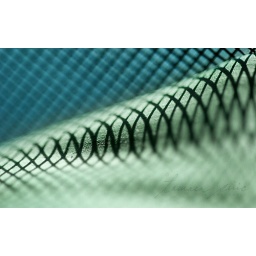
Plant leif close to the window with the screen in the evening sun. The light, shadows and shapes caught my attention.